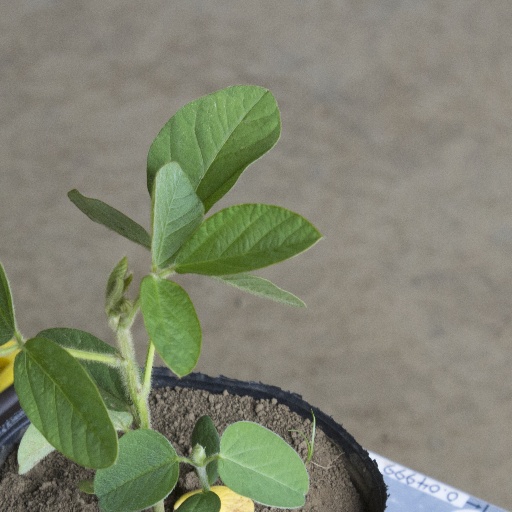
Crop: soybean